Jaignes

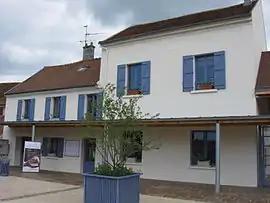
The town hall in Jaignes

Jaignes is a commune in the Seine-et-Marne département in the Île-de-France region in north-central France.